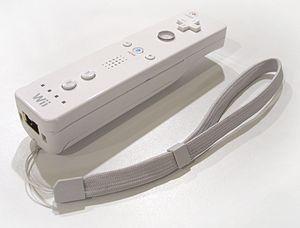
Satoru Iwata, né le 6 décembre 1959 à Sapporo, île d'Hokkaidō, et mort le 11 juillet 2015 à Kyoto, était un développeur puis producteur de jeu vidéo et chef d'entreprise japonais, président de HAL Laboratory de 1993 à 2000 puis 4ᵉ président de la société de jeu vidéo Nintendo de 2002 à sa mort en 2015.
Dark Room Sex Game est un jeu vidéo publié sur Internet en février 2008 pour Windows et Mac OS. Il a été conçu et développé par une équipe de sept étudiants de diverses nationalités. Il s’agit d’un jeu de rythme orienté vers le party game. Sous-titré « Je peux te toucher la Wiimote ? », il est présenté comme « un jeu de sexe sans graphismes ».